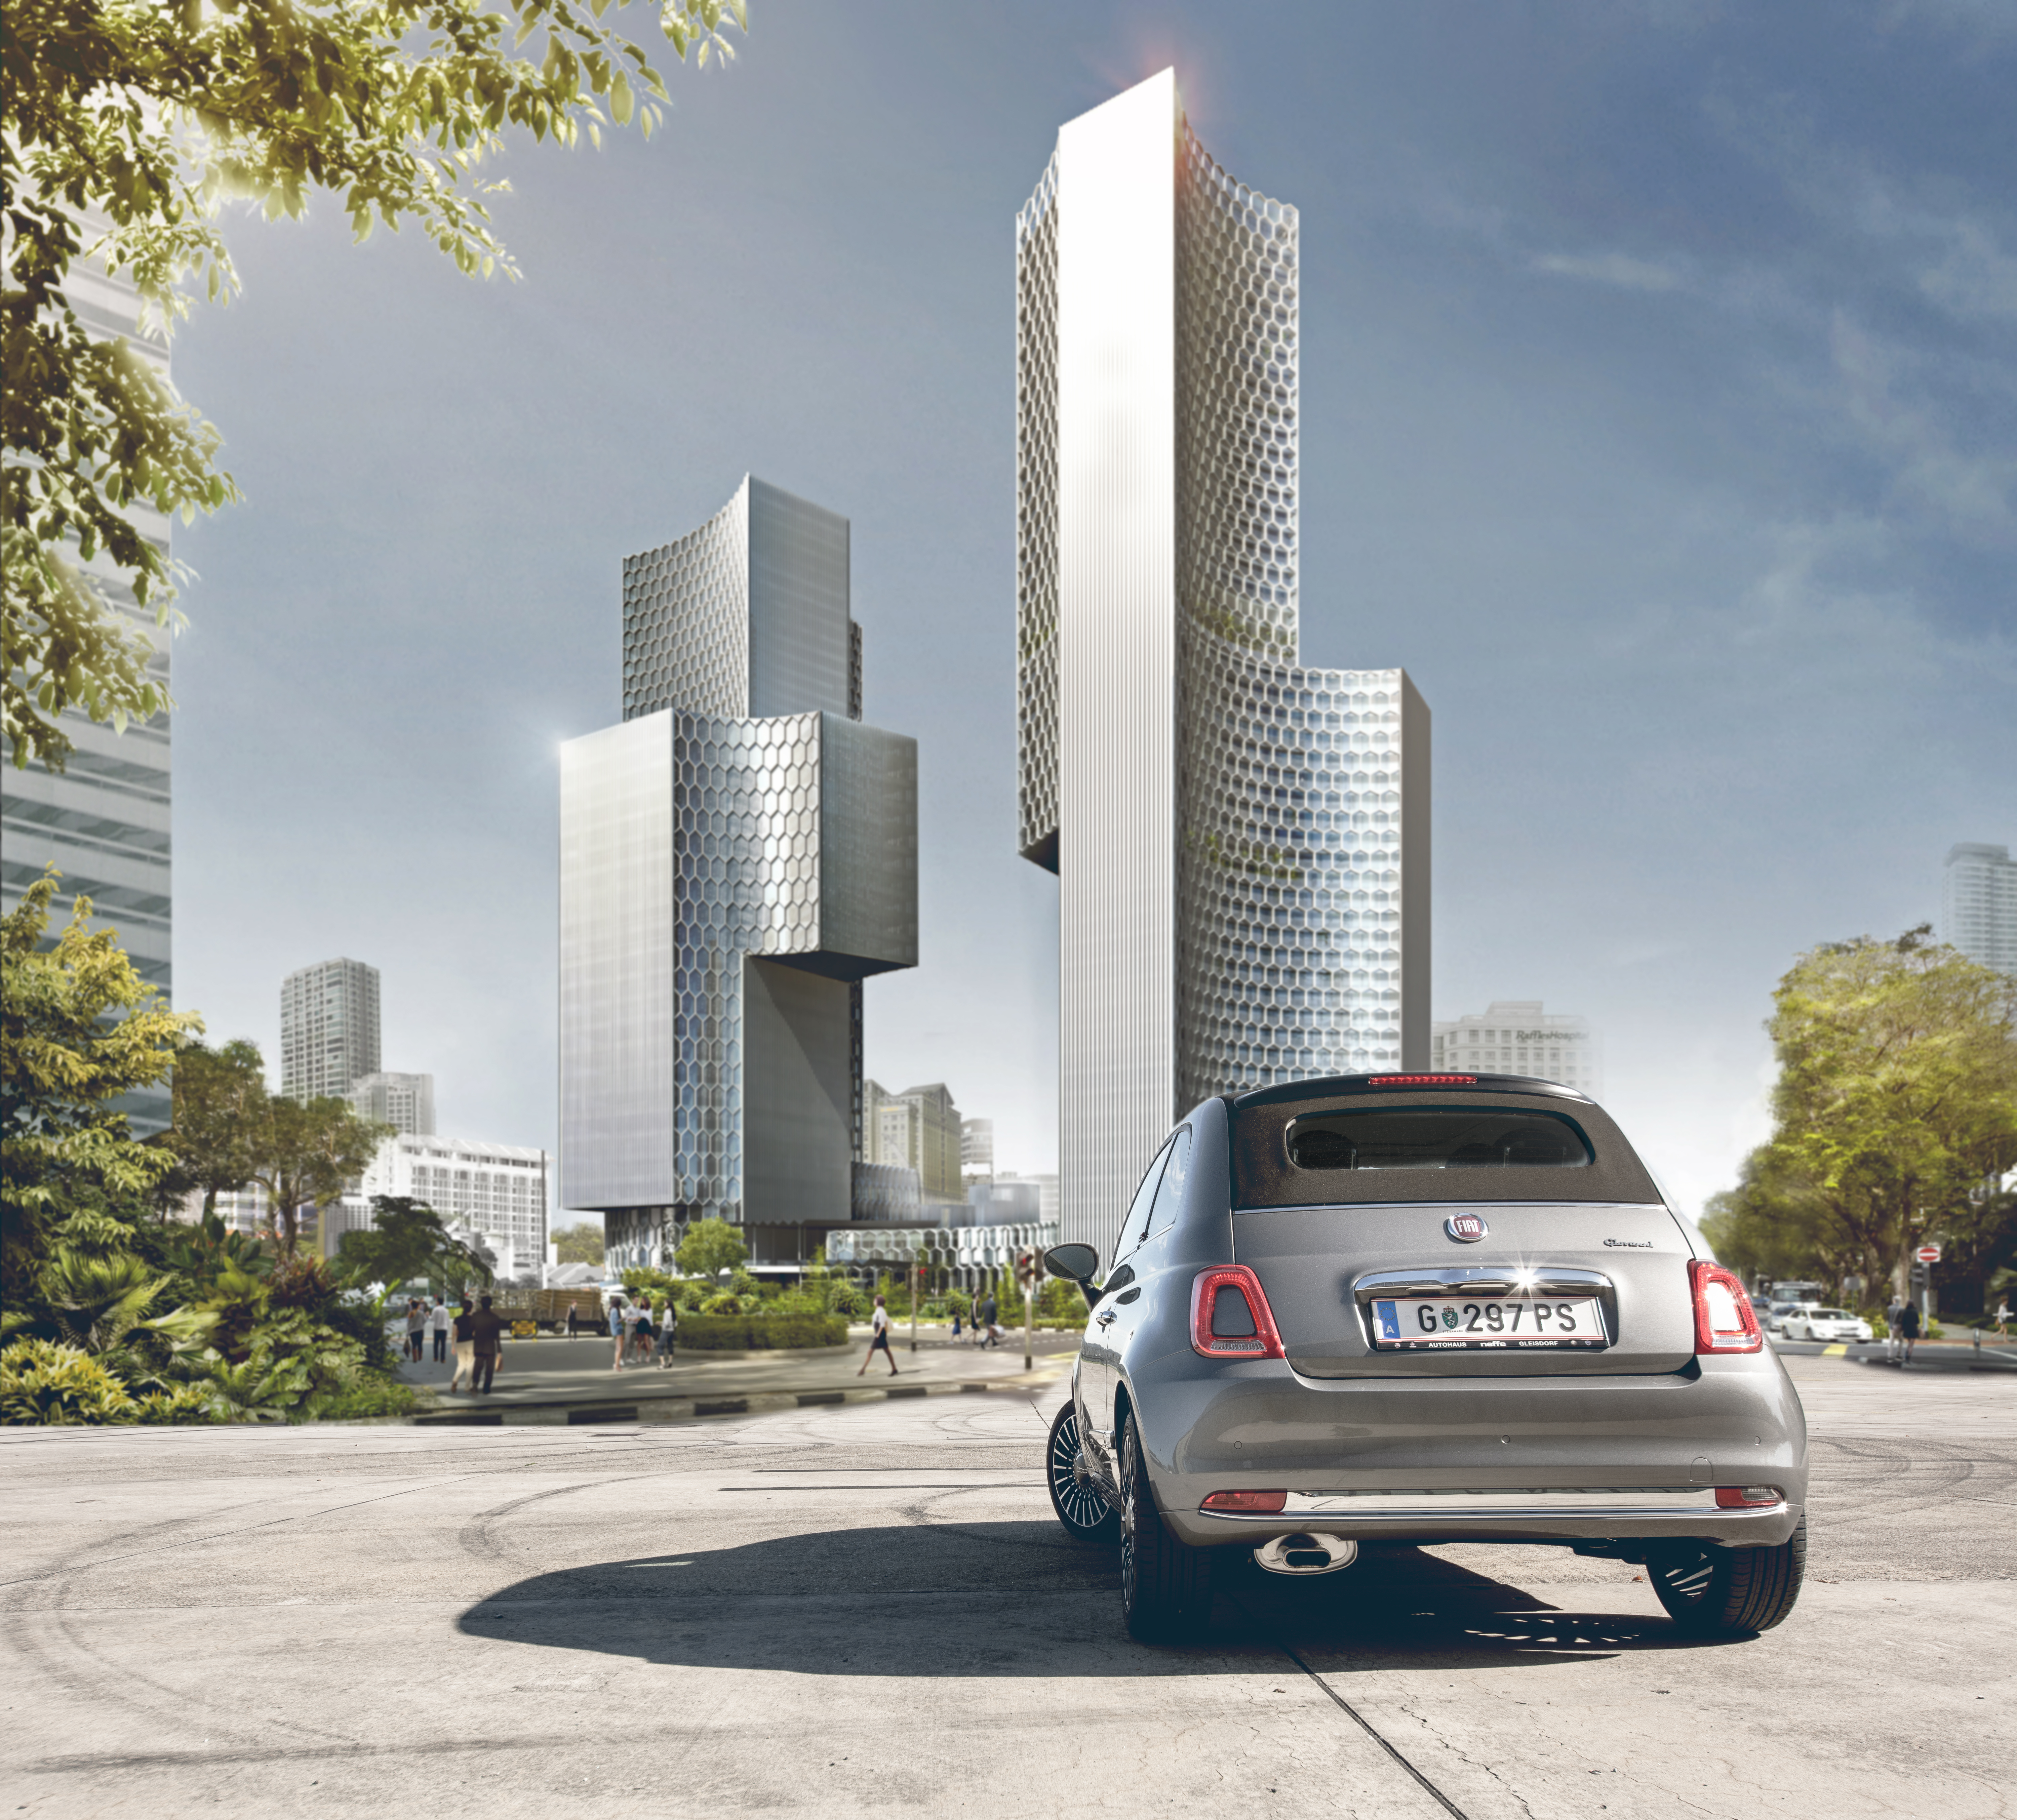
Fiat 500 C, land vehicle, vehicle, car, city car, fiat 500, mode of transport, automotive design, hatchback, city, mid size car, sport utility vehicle, supermini, subcompact car, road, family car, volvo cars